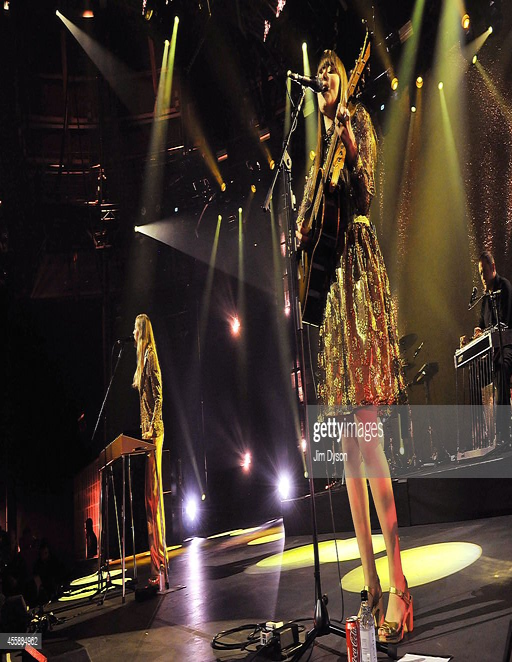
and composer of indie folk artist perform live on stage as part of festival .